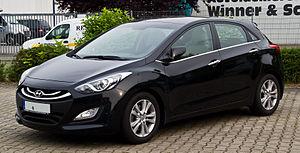
Une automobile compacte est une automobile familiale de taille moyenne, correspondant au segment C. Elles se situent entre les citadines polyvalentes et les familiales routières. Ce sont les petites berlines, qui cherchent un compromis en matière de dimension pour être adaptées, dans la mesure du possible, à tous les types de circulation, en visant une clientèle plus familiale que le segment B. En Europe, leur taille varie en moyenne de 4,20 m à 4,50 m. On considère en Amérique du Nord que le volume intérieur des compactes est entre 2 830 L et 3 115 L.